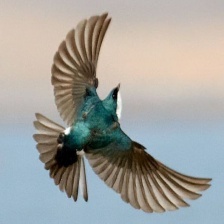
Species: TREE SWALLOW
Scientific name: TACHYCINETA BICOLOR